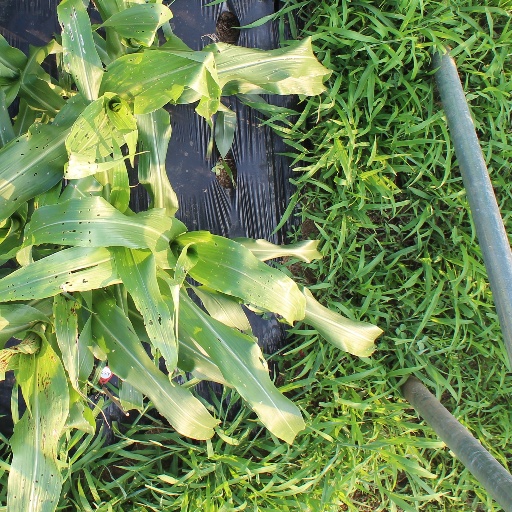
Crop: sorghum